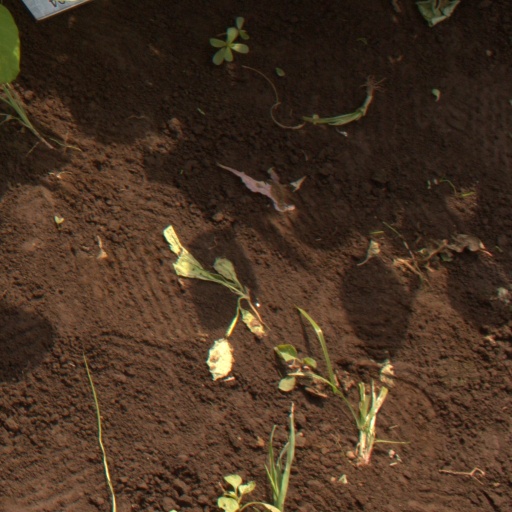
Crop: soybean